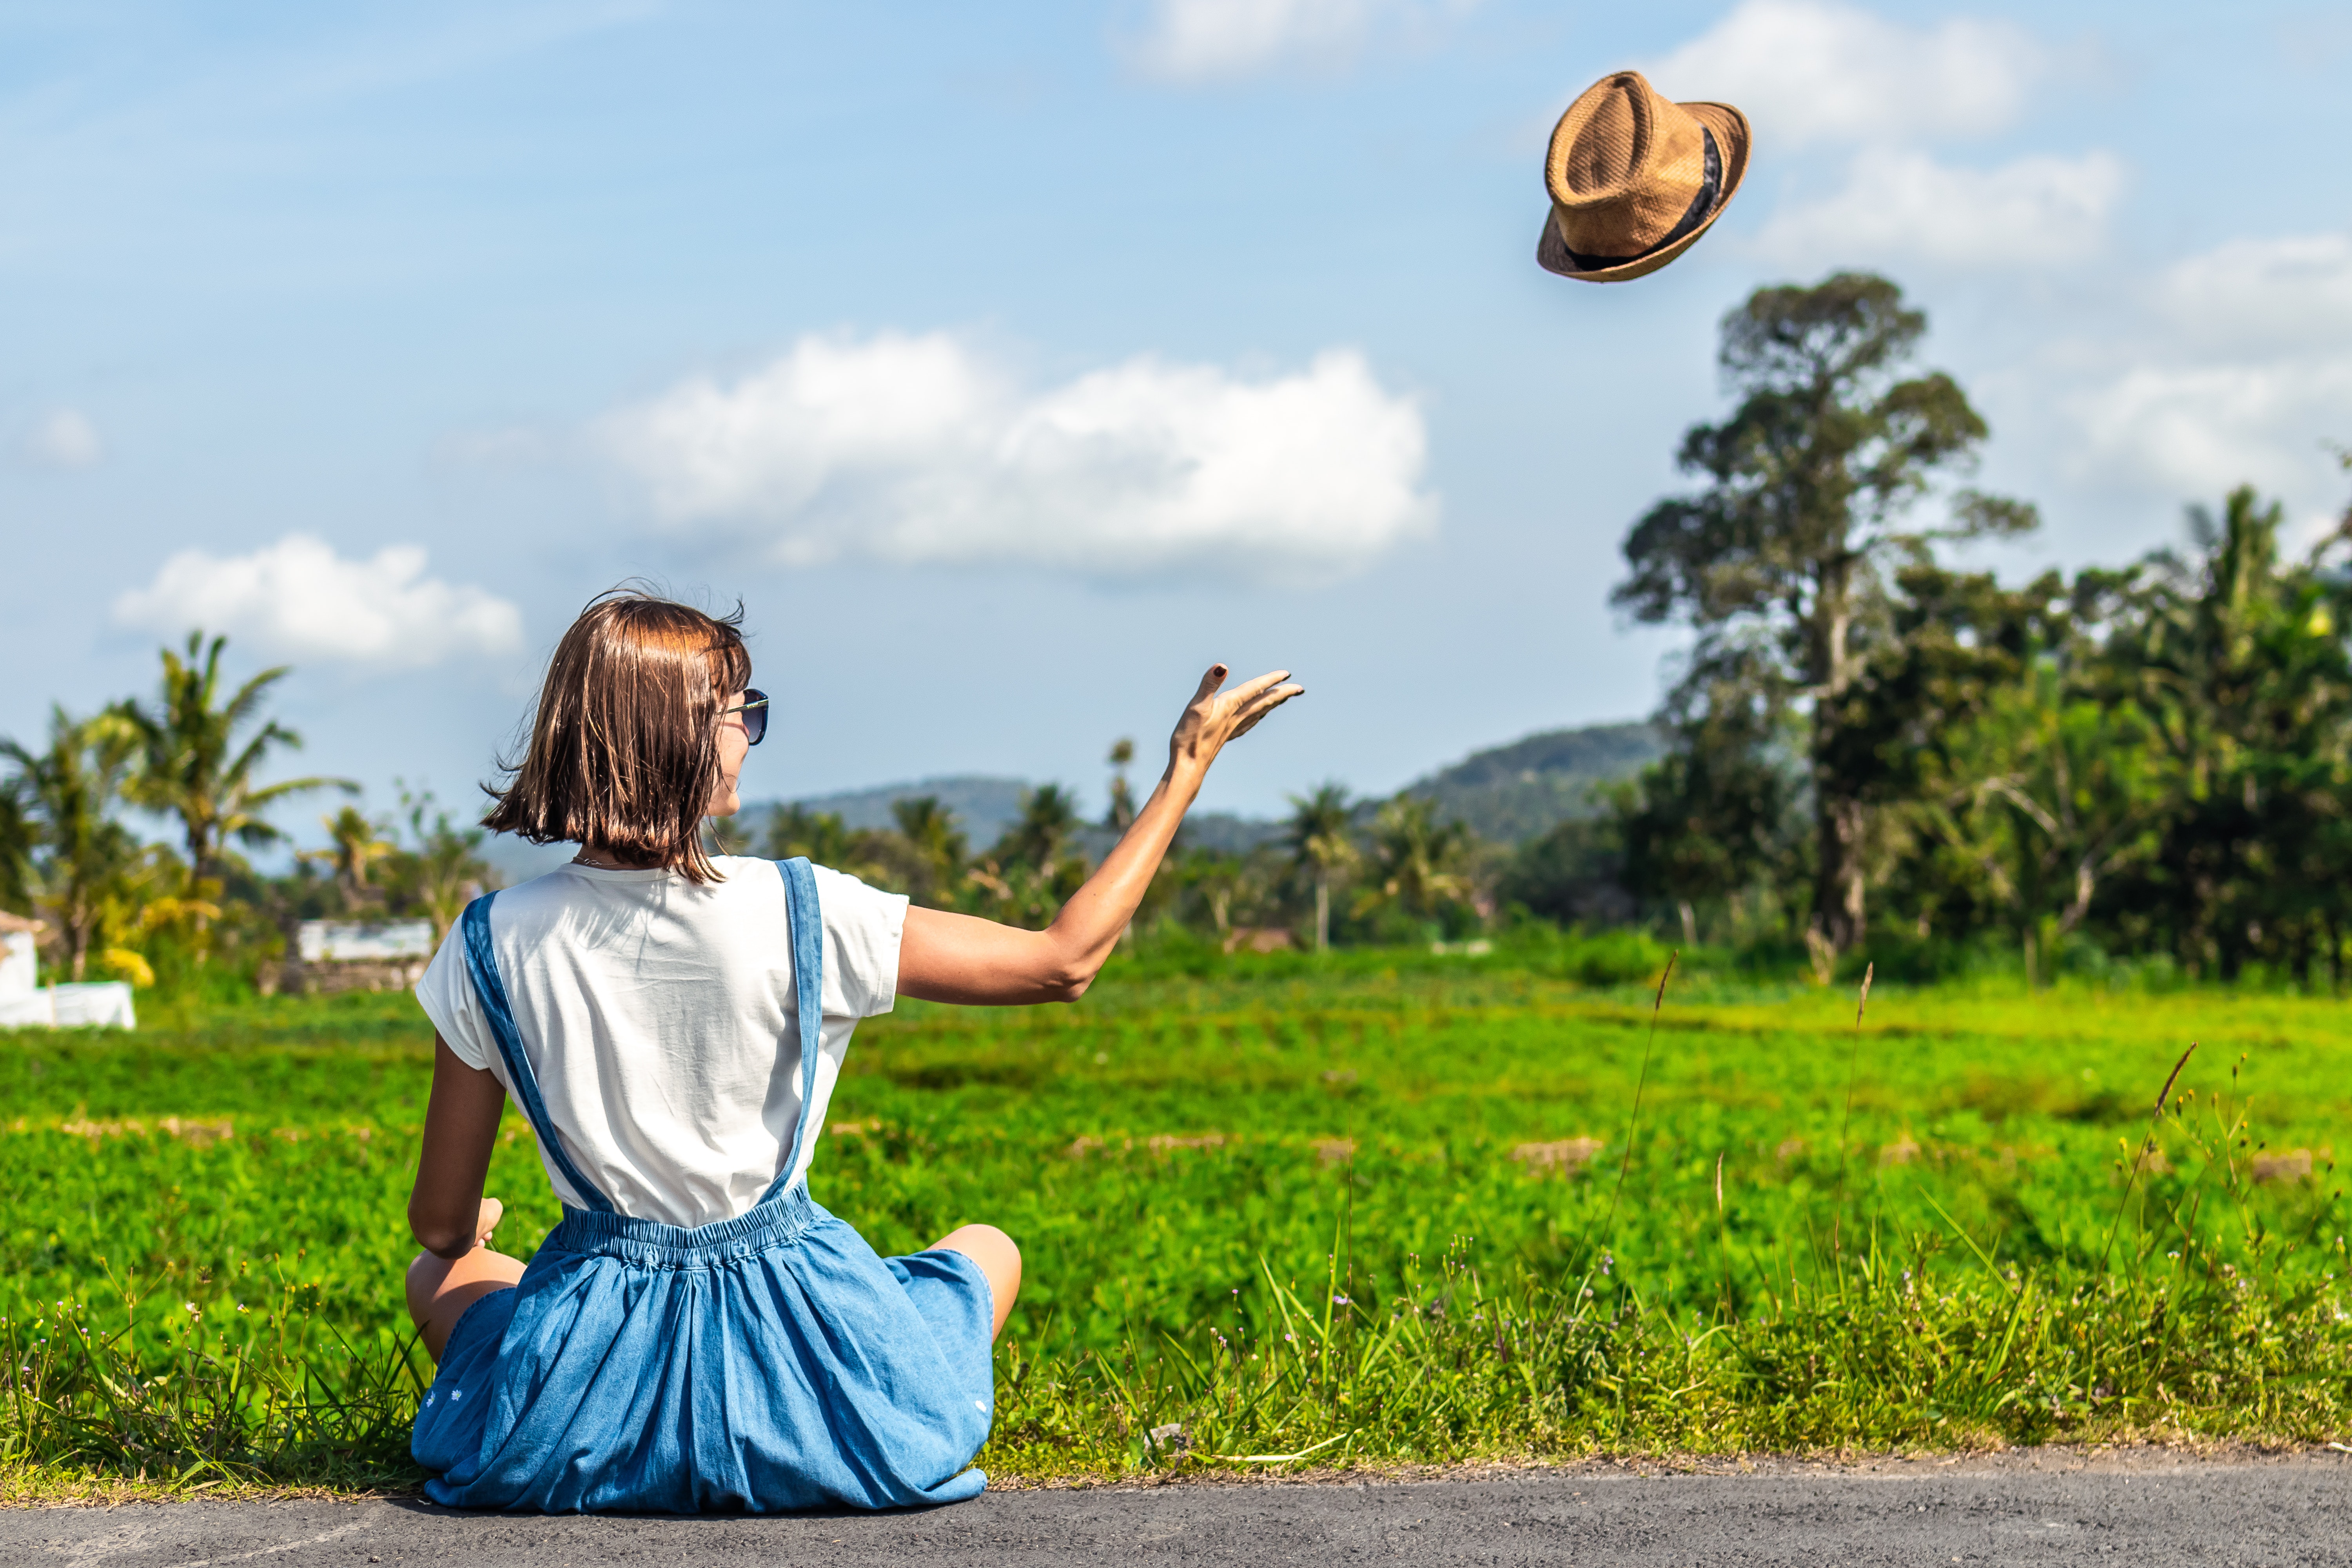
blue, nature, green, sky, grass, plant, field, leisure, tree, girl, summer, daytime, fun, tourism, vacation, rural area, meadow, spring, happiness, recreation, landscape, agriculture, travel, play, child